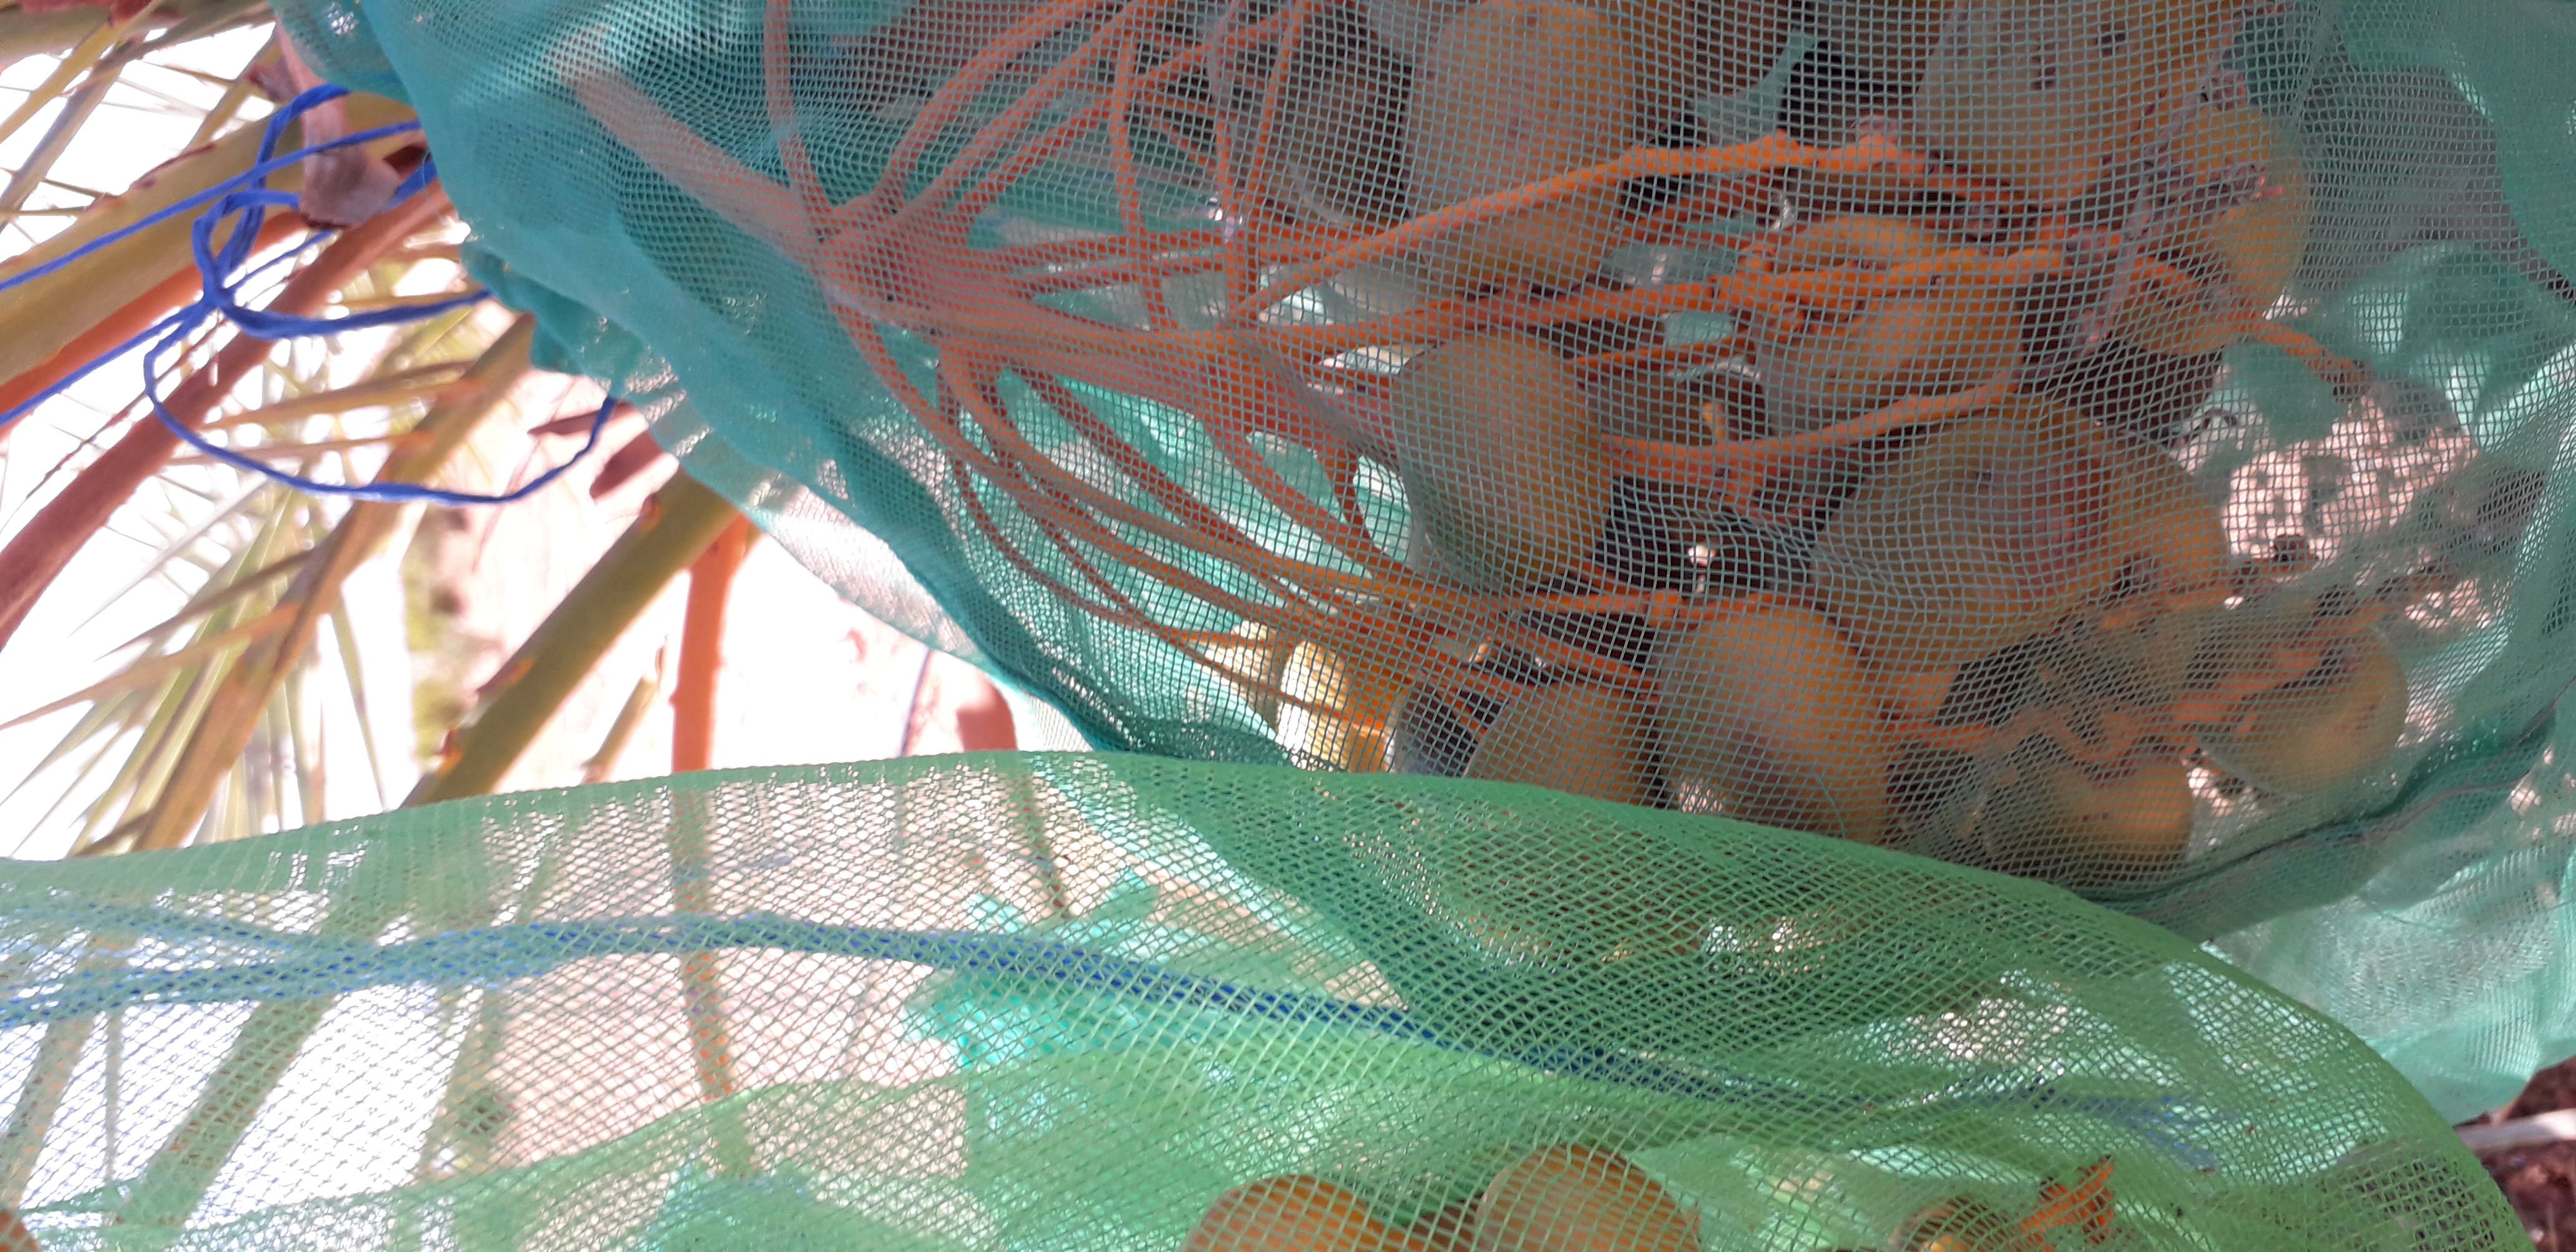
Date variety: Boufagous